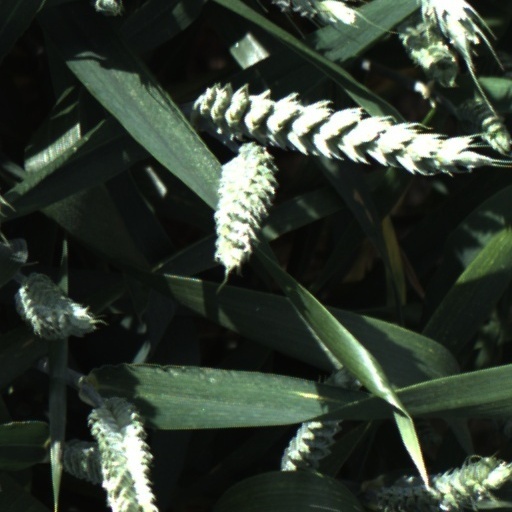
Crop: wheat